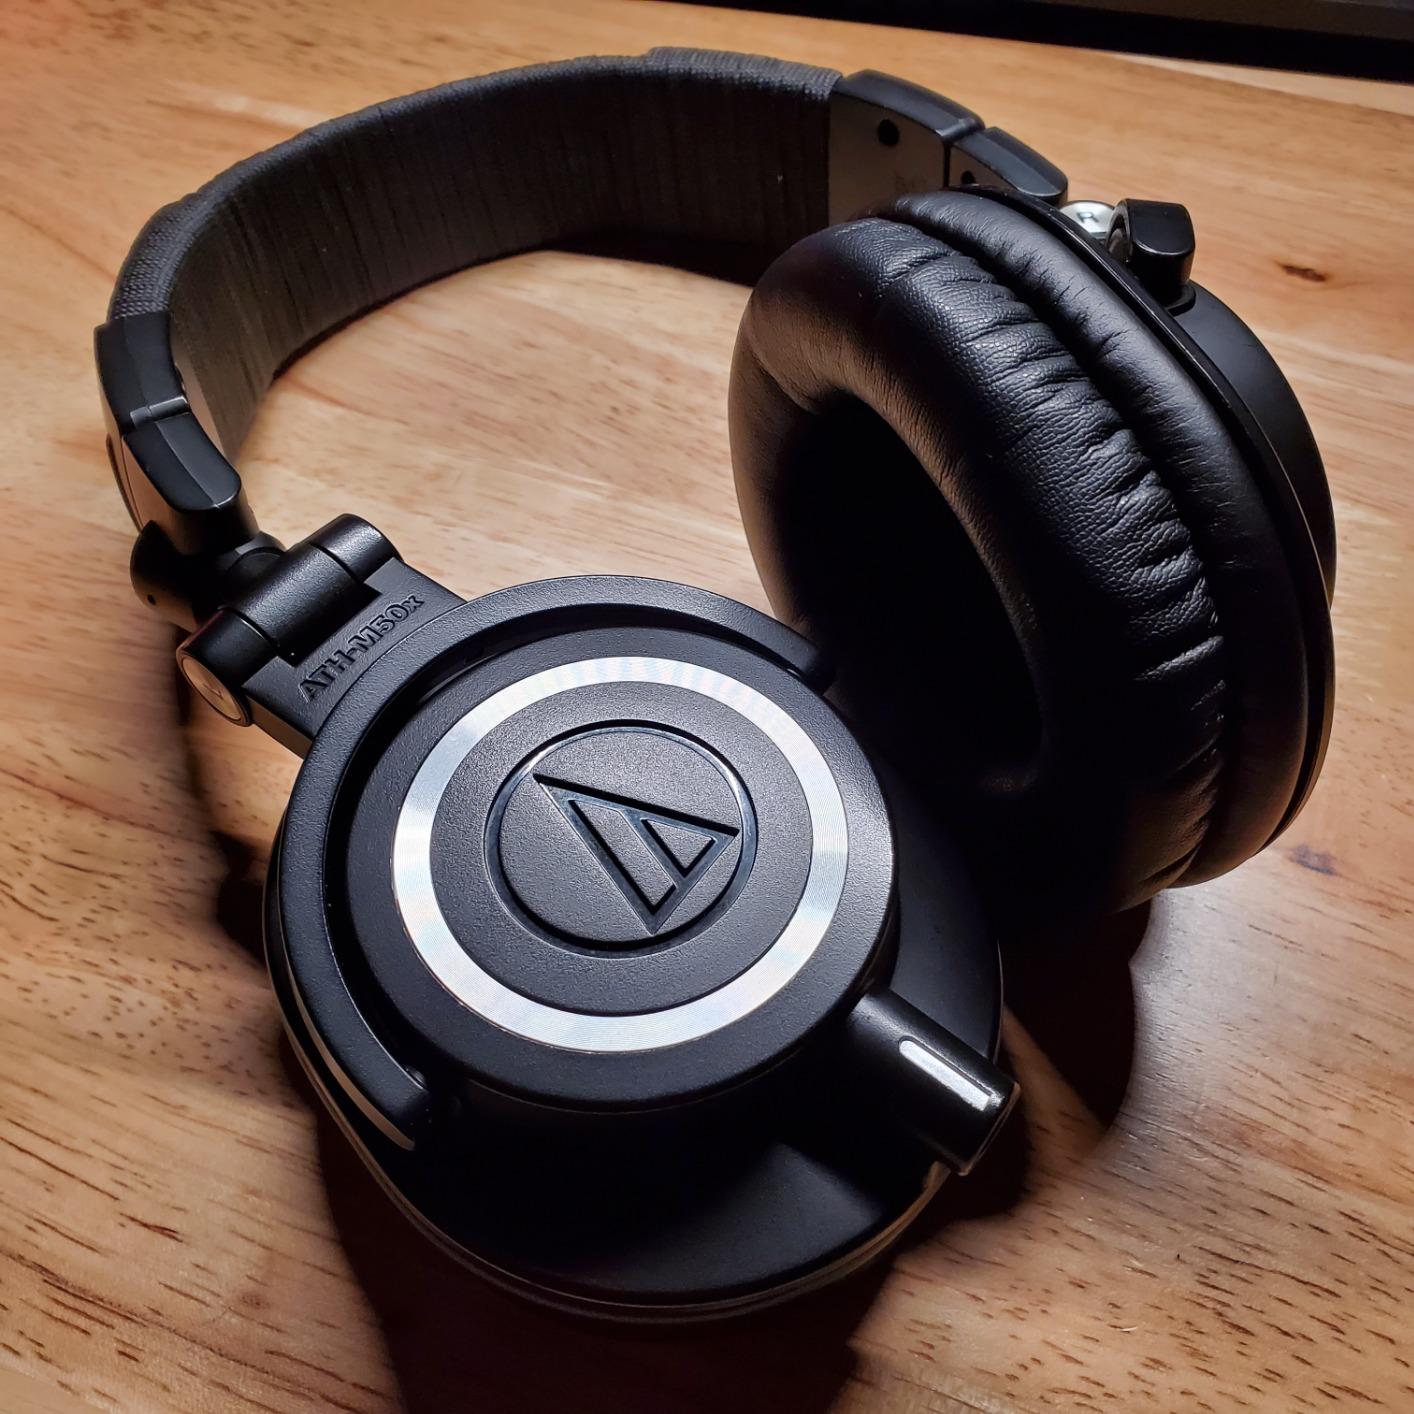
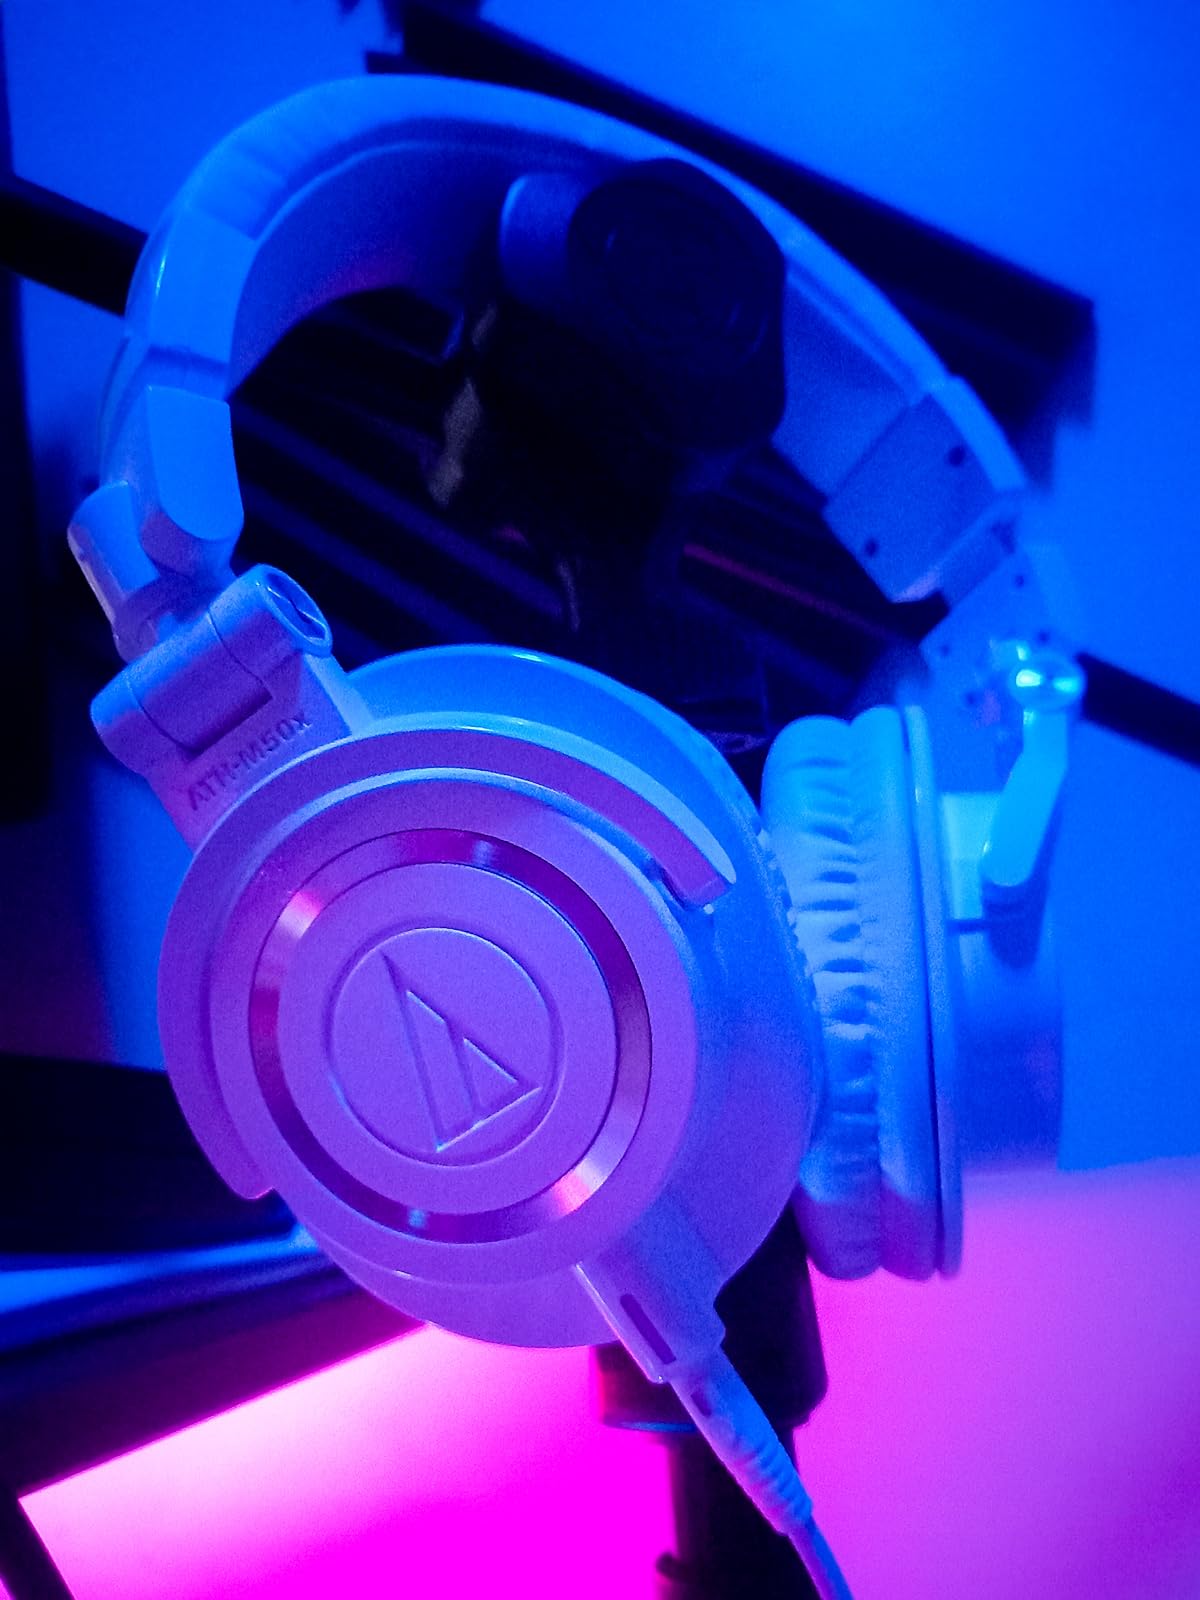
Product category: headphones
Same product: no